Question: Please indicate a possible affordance area of bicycle that can be used for braking
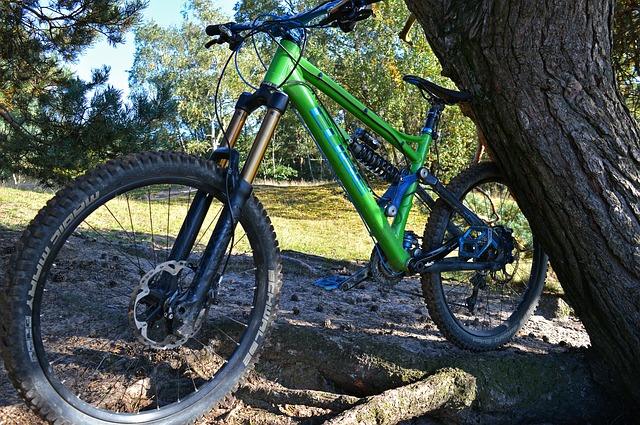
Answer: [193.5, 3.5, 383.5, 50.5]